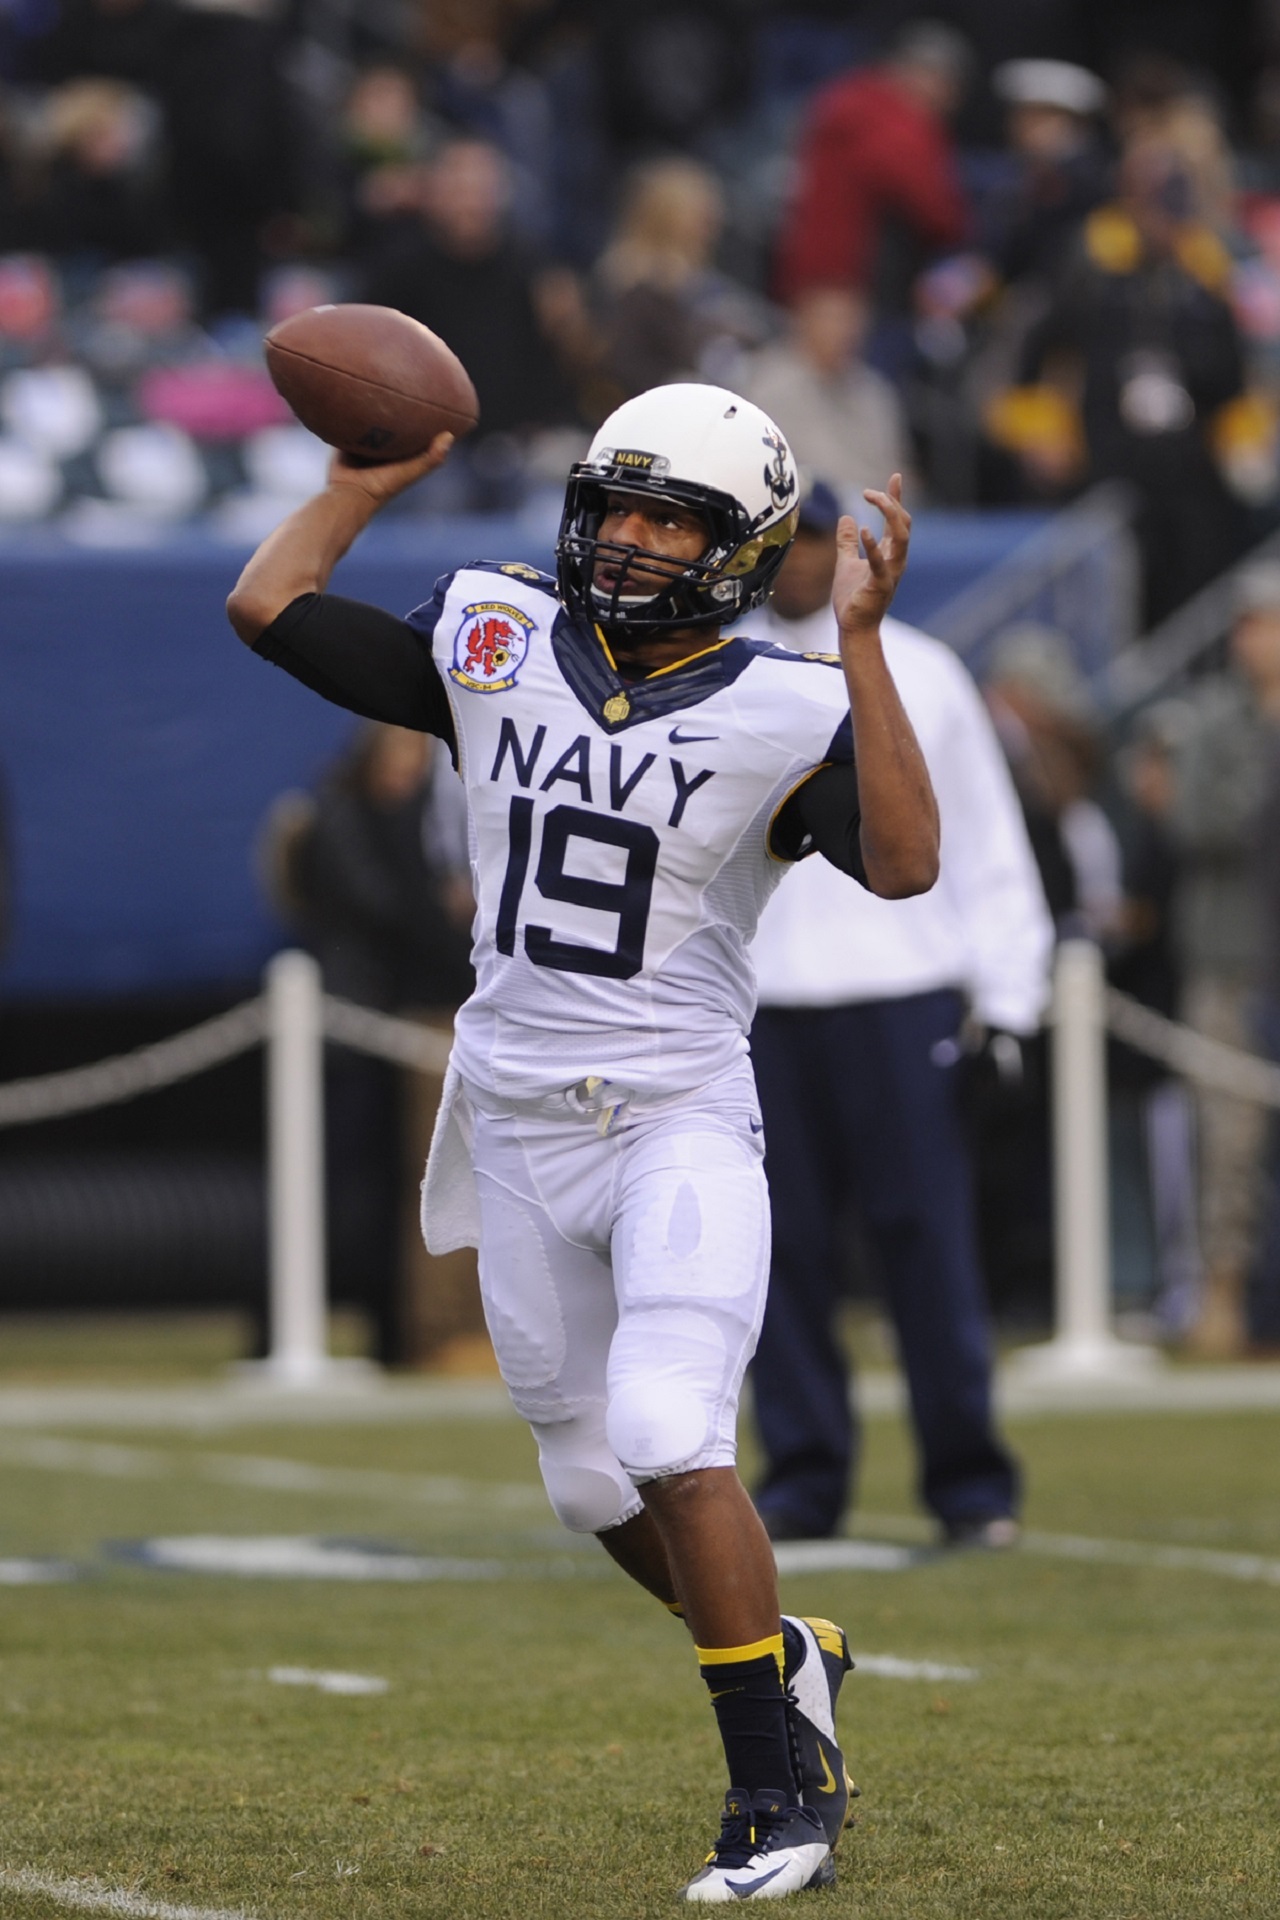
grass, sport, field, game, play, male, action, usa, soccer, football, stadium, player, competition, american, american football, sports, ball, college, athlete, pass, touchdown, tackle, football player, ball game, quarterback, team sport, naval academy, canadian football, gridiron football